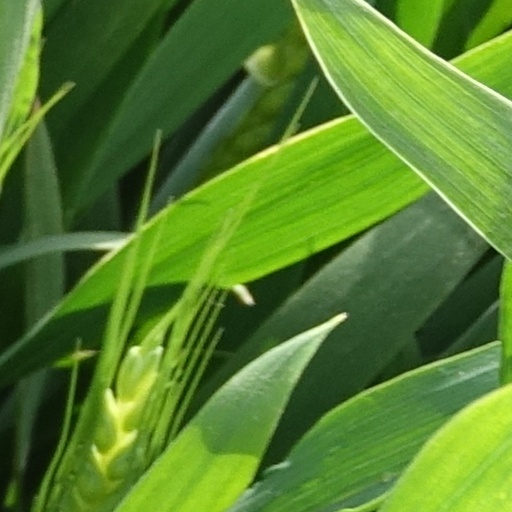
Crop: wheat